Turkmenistan–Uzbekistan relations

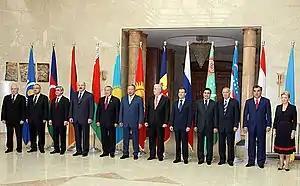
CIS meeting in 2008

Turkmenistan and Uzbekistan had serious "issues" regarding their mutual border until May 2004 when the Turkmen Foreign Ministry released a statement on May 31, 2004 saying disputes had been resolved. Relations on this issue have further improved in recent years, with work to achieve the full demarcation of the border have been ongoing.